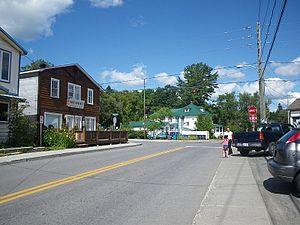
Morin-Heights est une municipalité du Québec, située dans la municipalité régionale de comté des Pays-d'en-Haut dans la région administrative des Laurentides. Elle est nommée en l'honneur d'Augustin-Norbert Morin.
La route 329 est une route régionale québécoise située sur la rive nord du fleuve Saint-Laurent. Elle dessert les régions administratives des Laurentides et de Lanaudière.